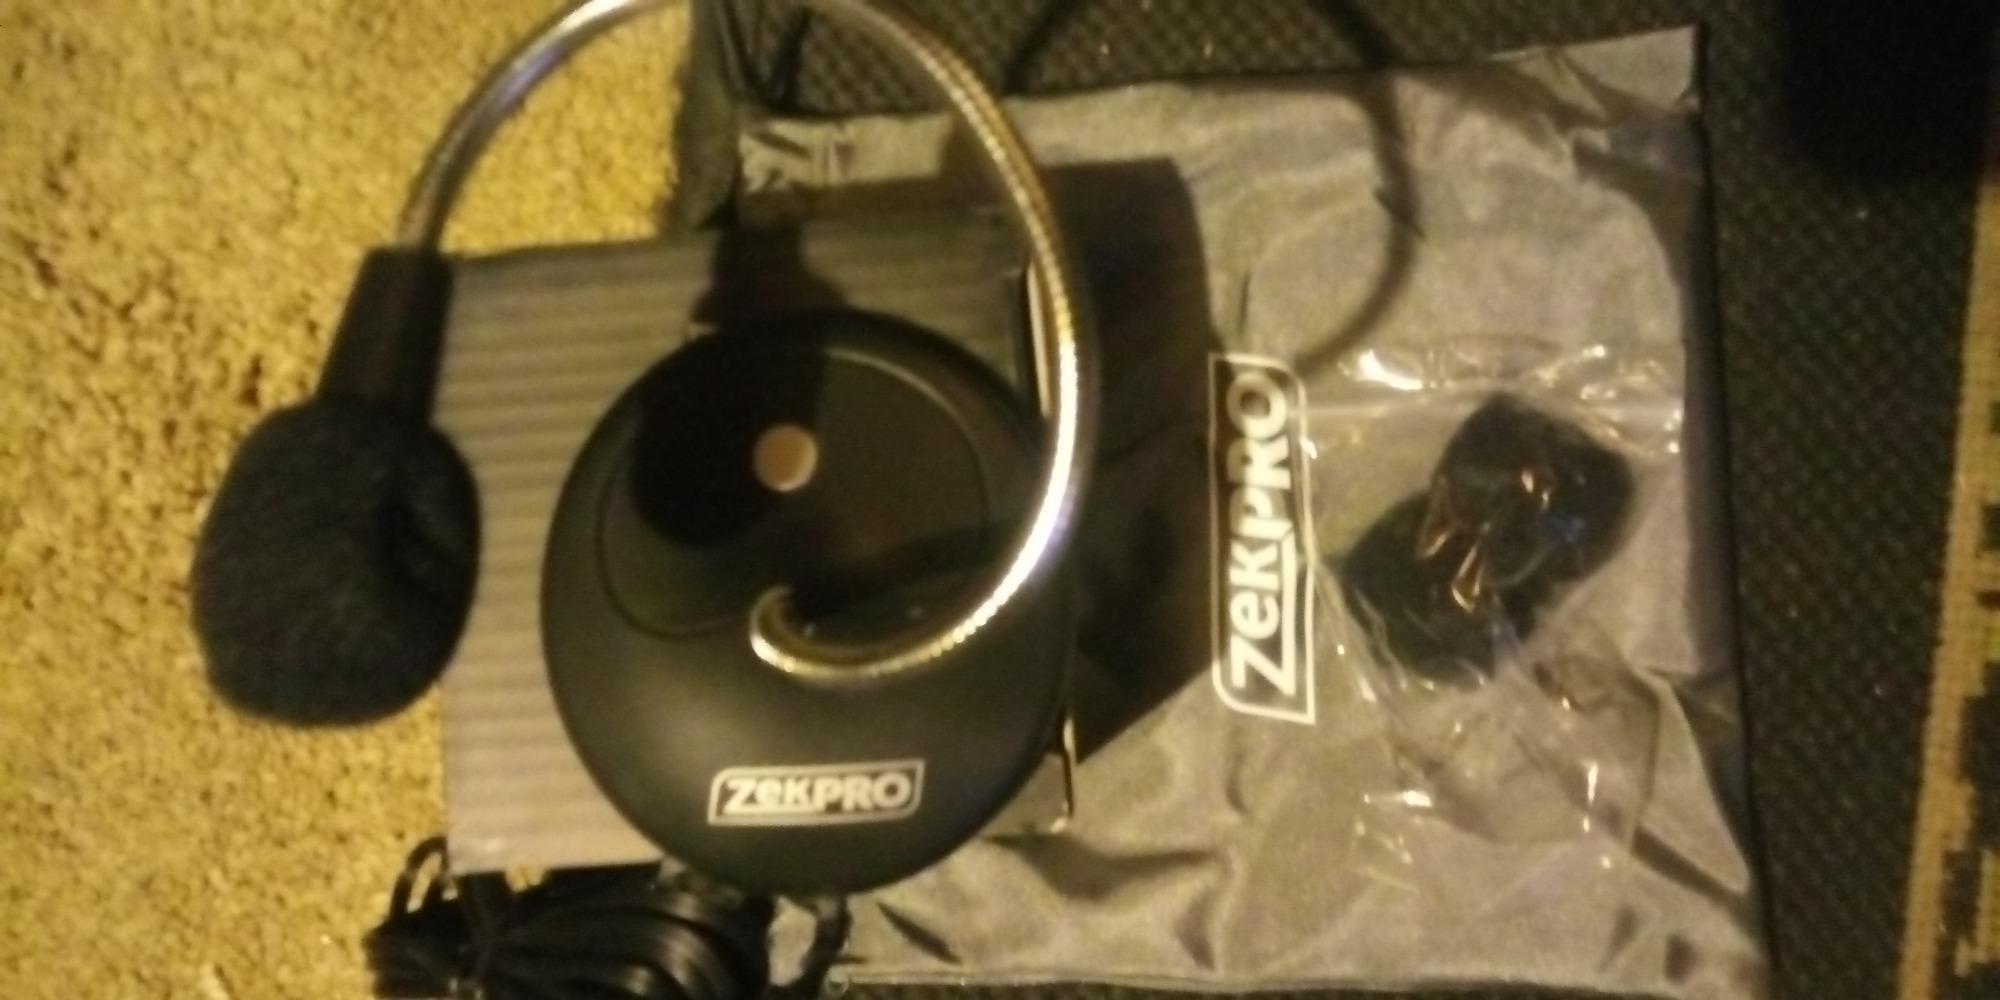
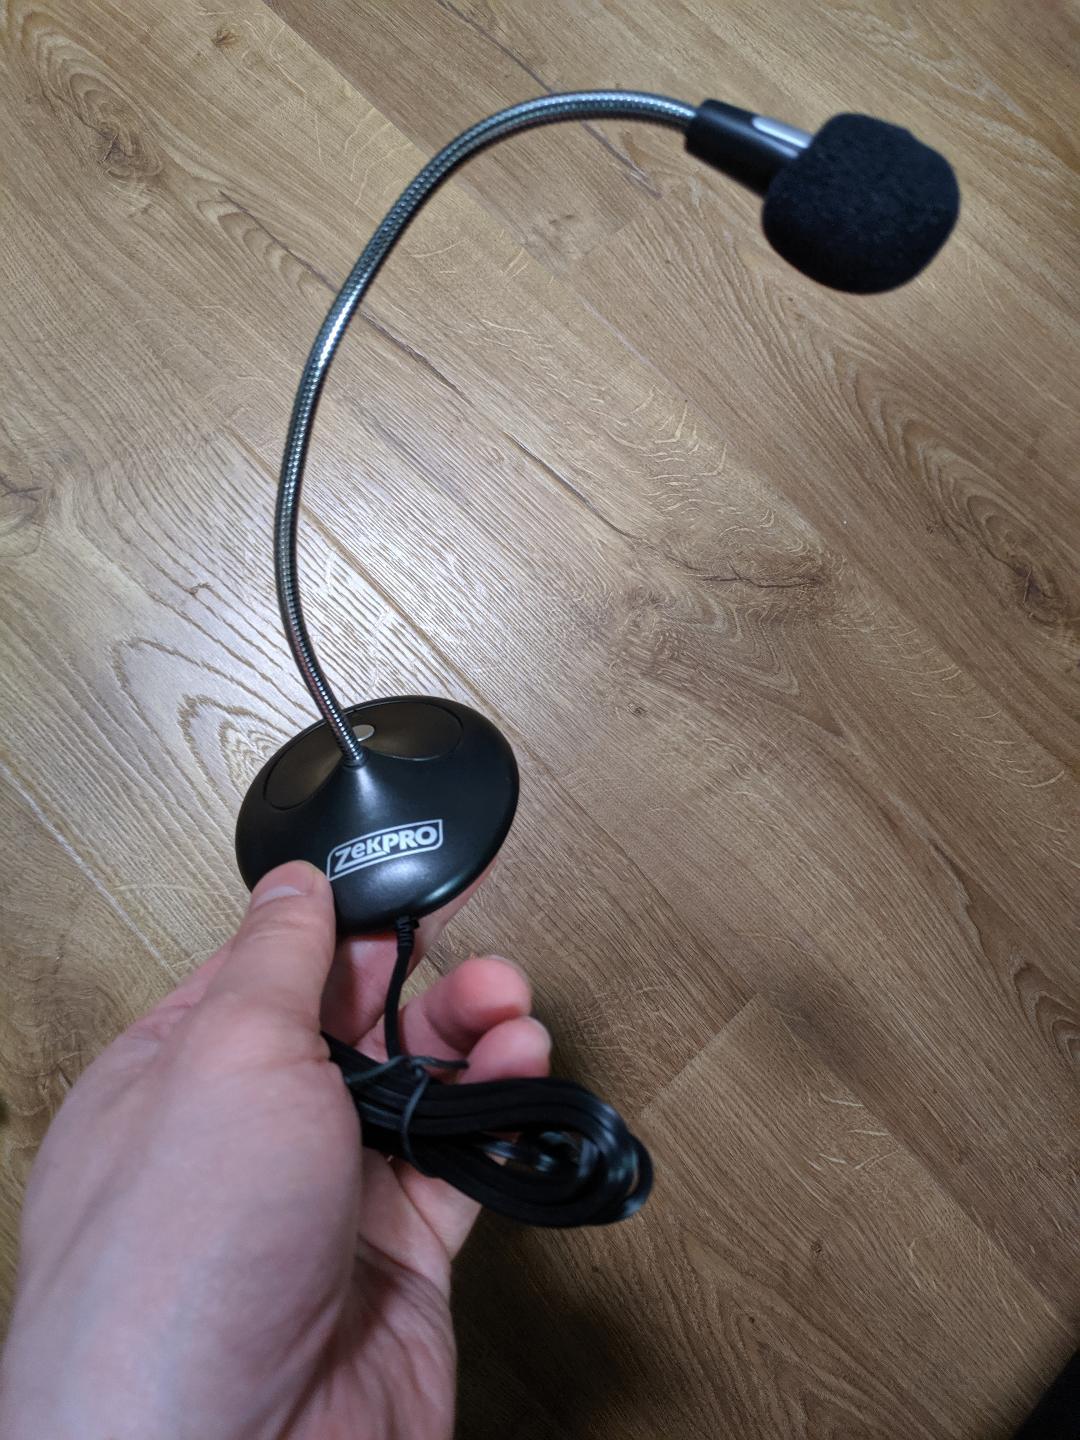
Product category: microphone
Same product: yes